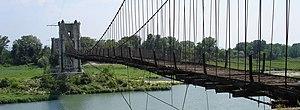
Ancien pont suspendu sur le Rhône, près de Rochemaure, Ardèche, France Pont construit en 1859, désaffecté. Pont suspendu de première génération, en fil de fer torsadé. Bombardé en 1944. Réparé à la hâte en 1945, puis désaffecté. En attente d'une éventuelle restauration.
Rochemaure est une commune française, située dans le département de l'Ardèche en région Auvergne-Rhône-Alpes, dans l'ancienne région historique du Vivarais.
Cet article recense les monuments historiques de l'Ardèche, en France. Pour les monuments historiques de la commune de Bourg-Saint-Andéol, voir la liste détaillée des monuments historiques de Bourg-Saint-Andéol
Le pont de Rochemaure est un pont situé en France sur la commune de Rochemaure, dans le département de l'Ardèche en région Rhône-Alpes.